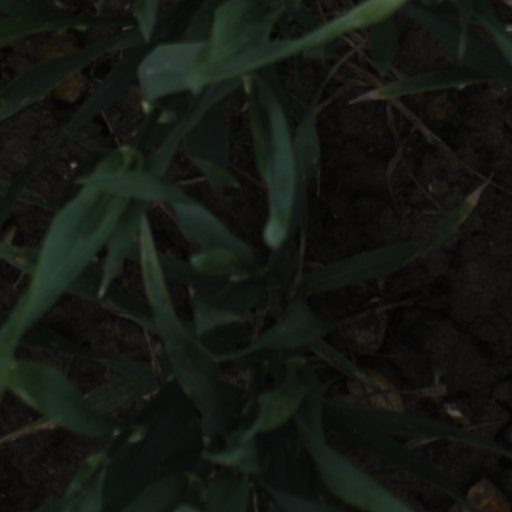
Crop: wheat